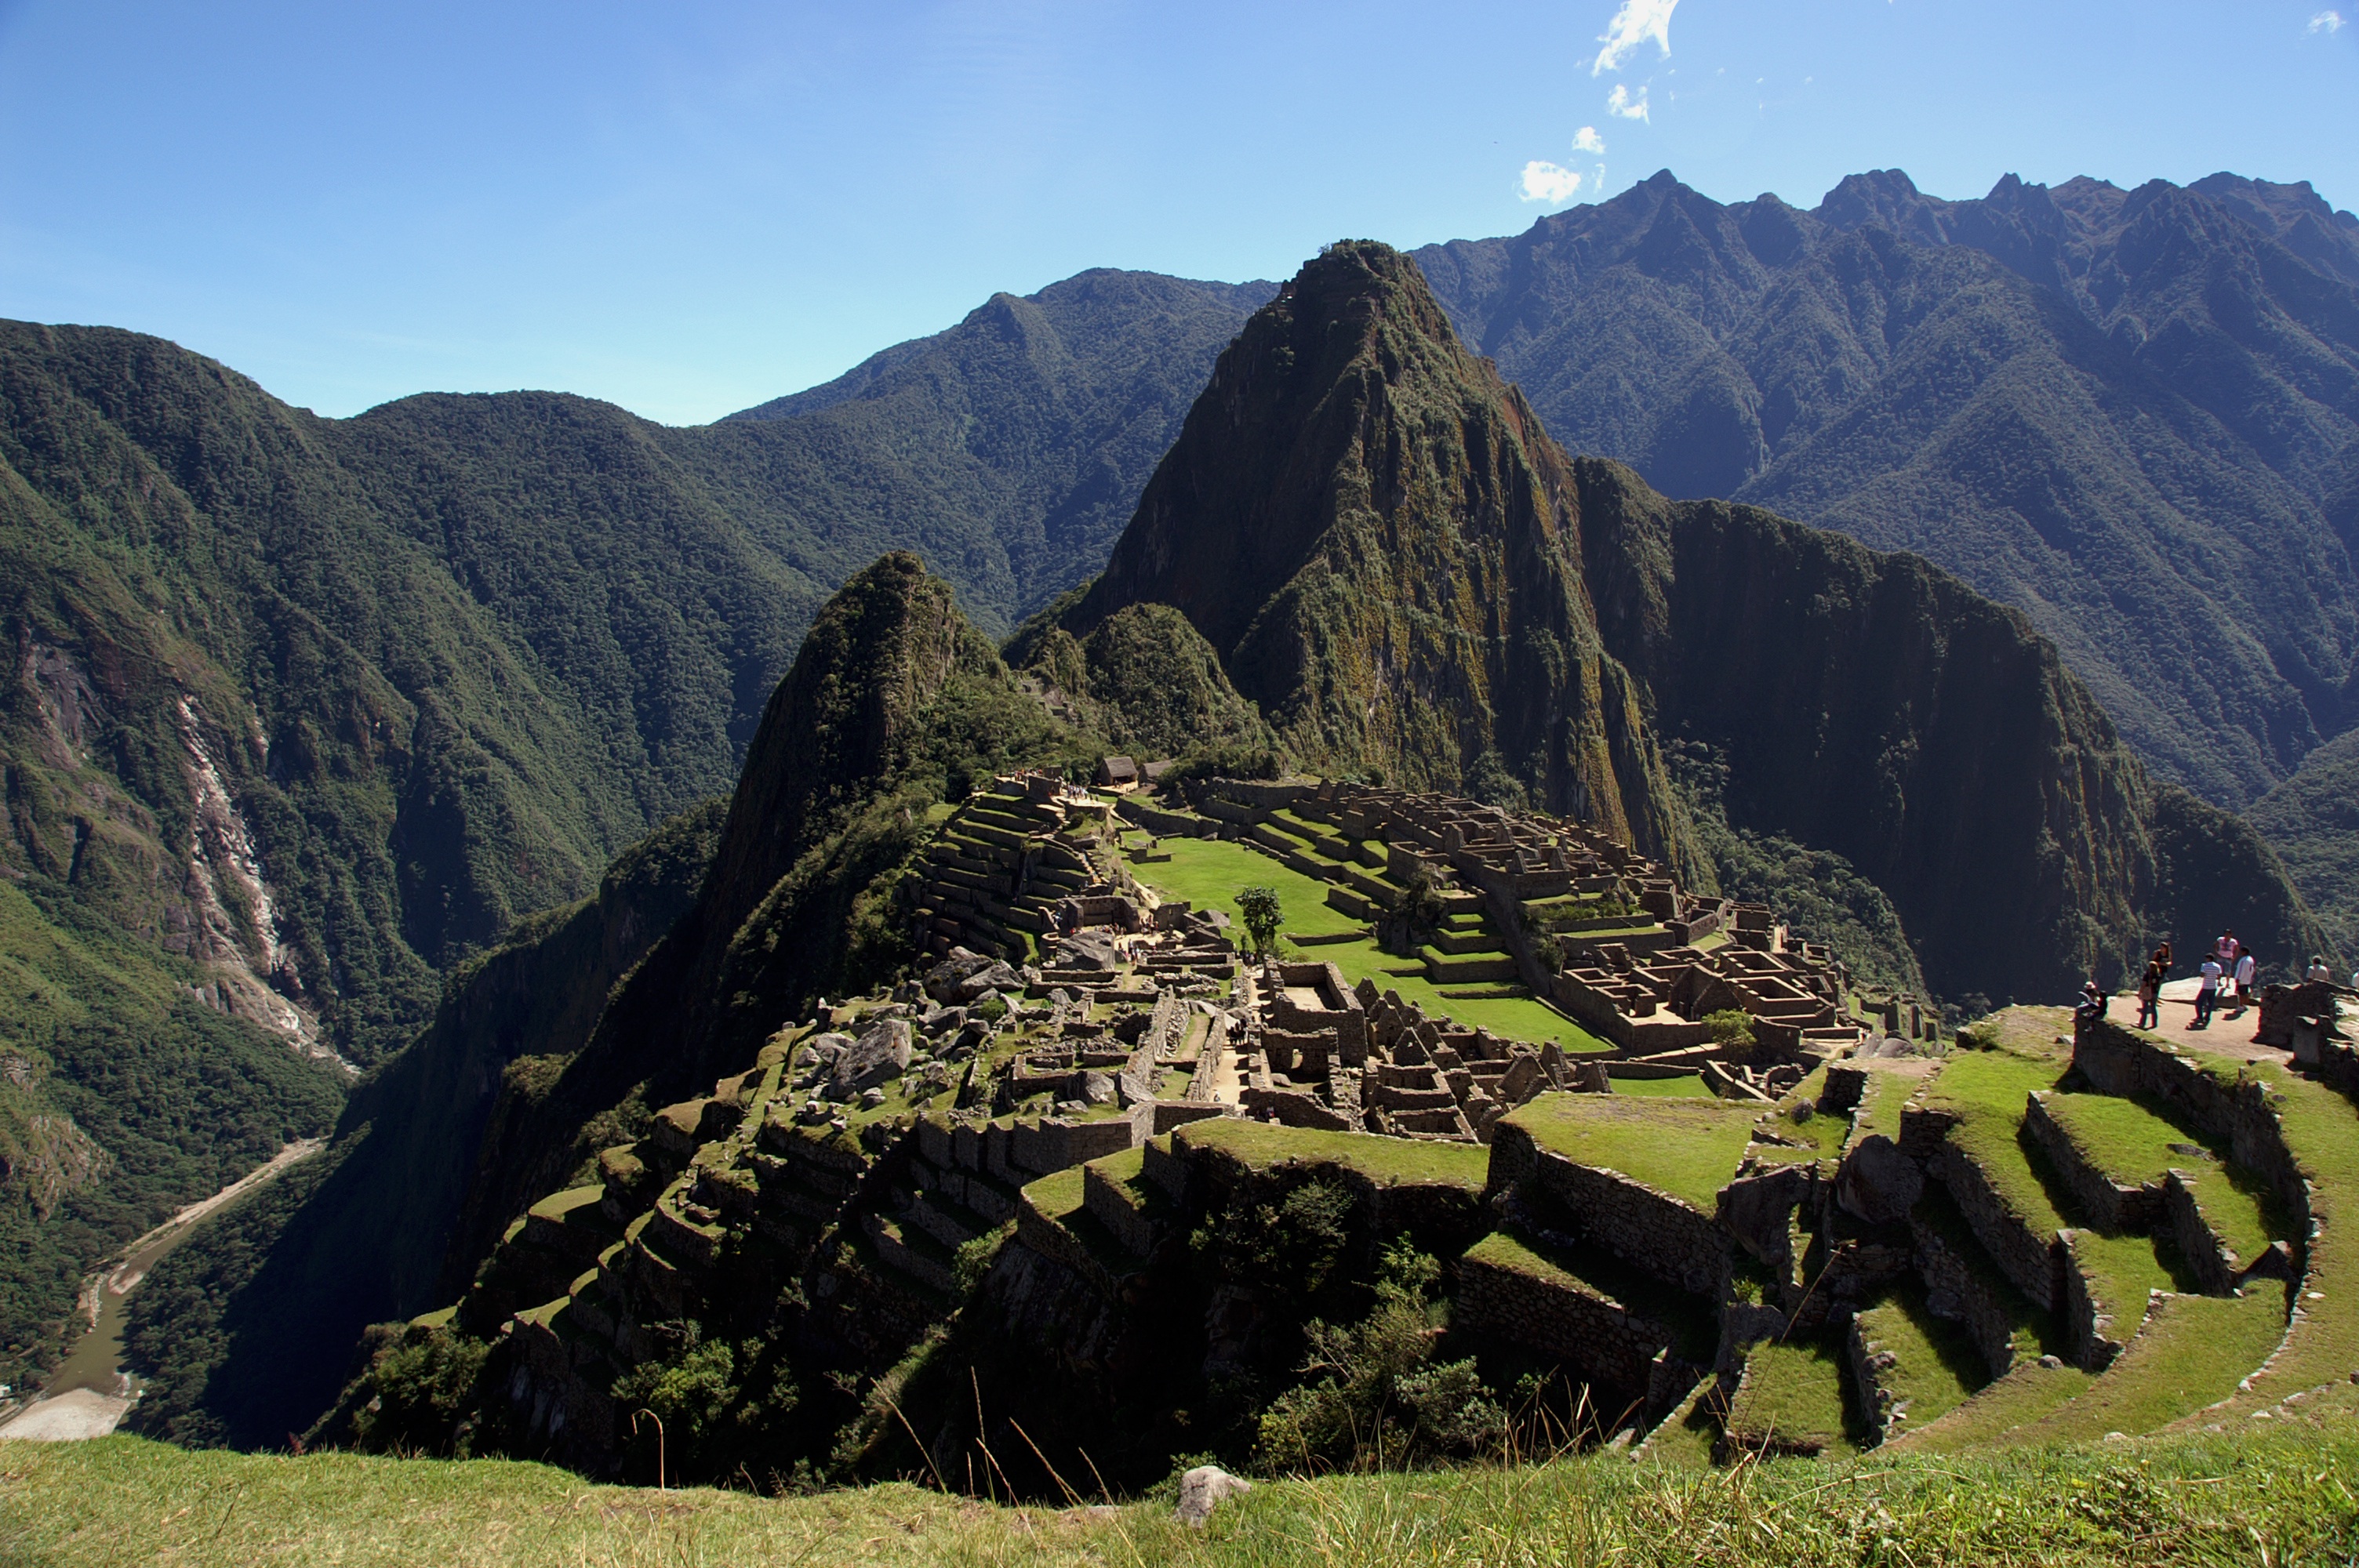
landscape, nature, walking, mountain, hill, adventure, valley, mountain range, highland, terrain, ridge, peru, geology, alps, plateau, fell, andes, landform, mountain pass, terraces, incas, machu piccho, holy city, sonnengot, geographical feature, mountainous landforms